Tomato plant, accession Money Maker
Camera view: bottom (45 deg); turntable rotation: 270 degrees
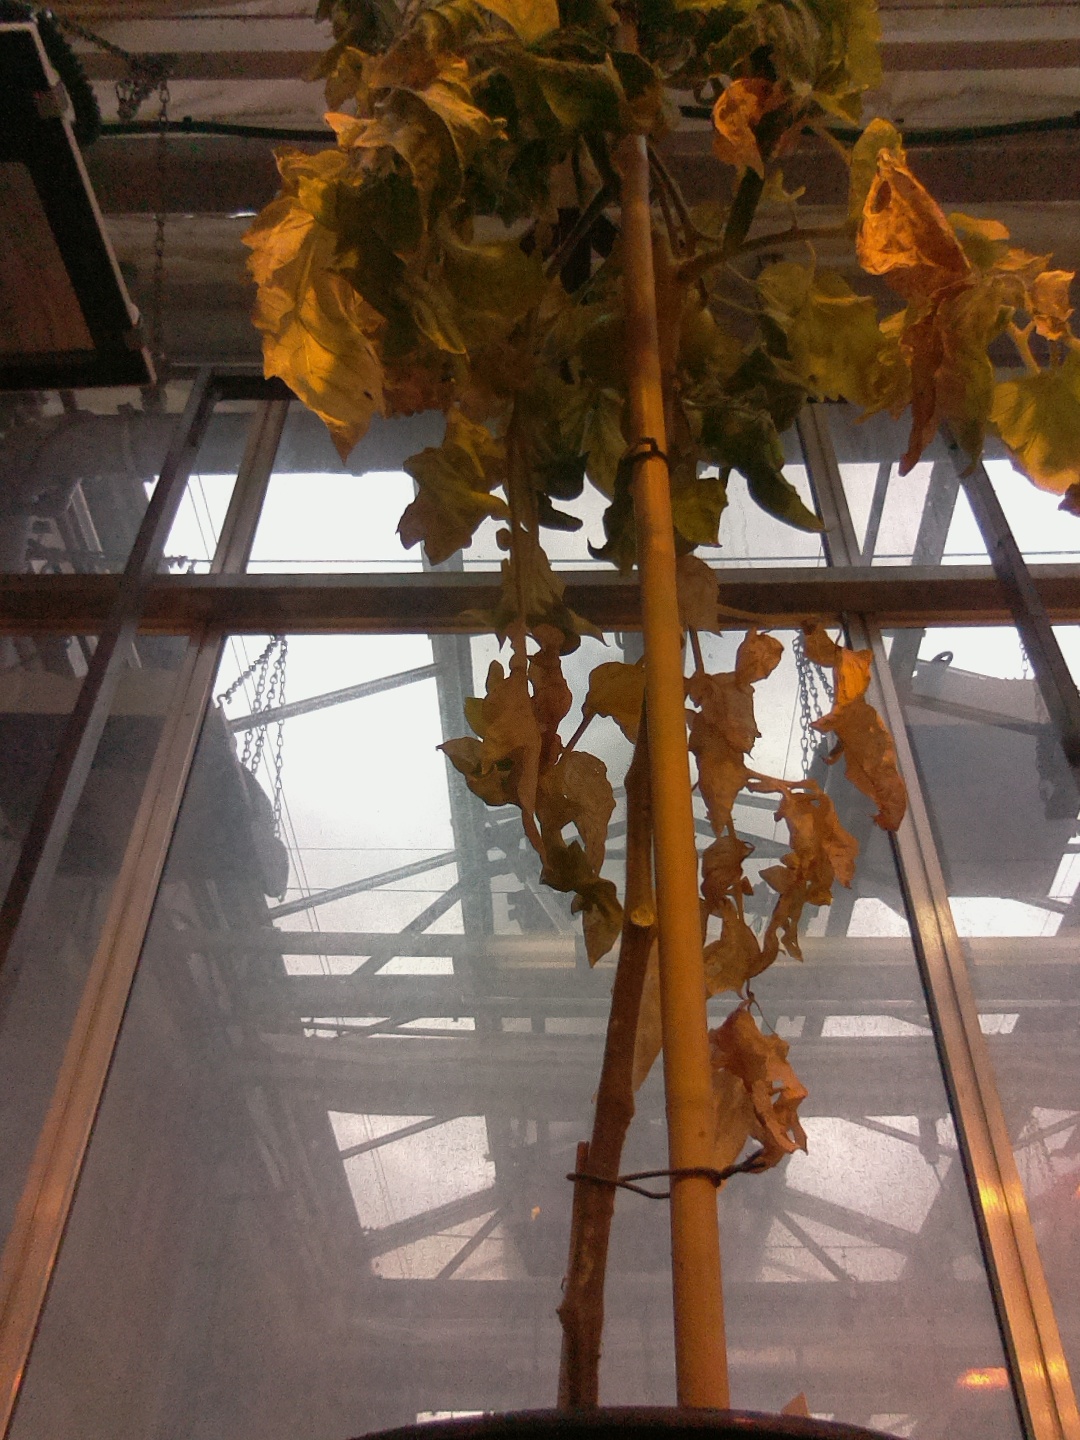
BBCH growth stage 79: 90% -100% of final fruit size